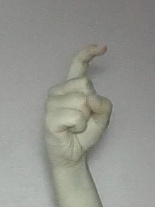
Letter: ra